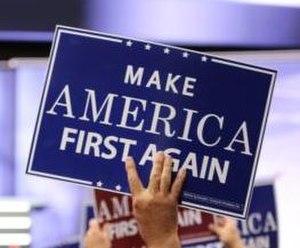
Le Complot contre l'Amérique est un roman uchronique de Philip Roth publié en 2004.